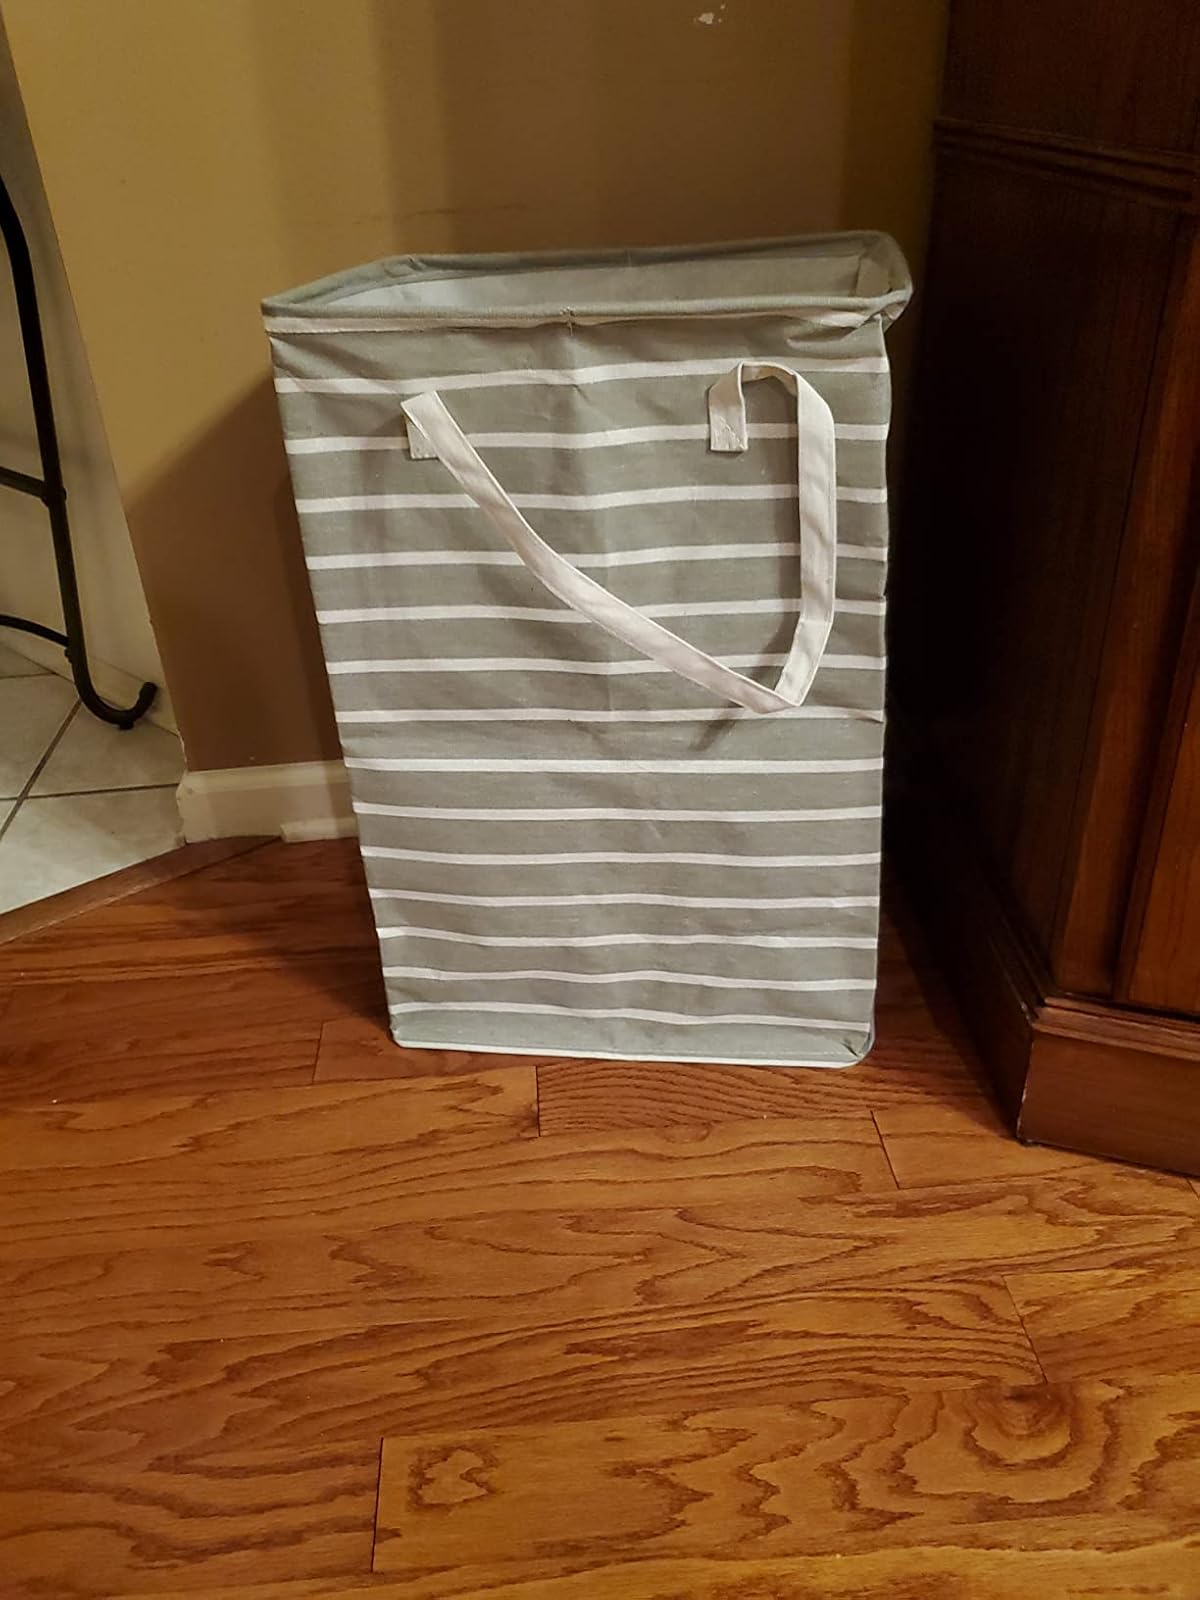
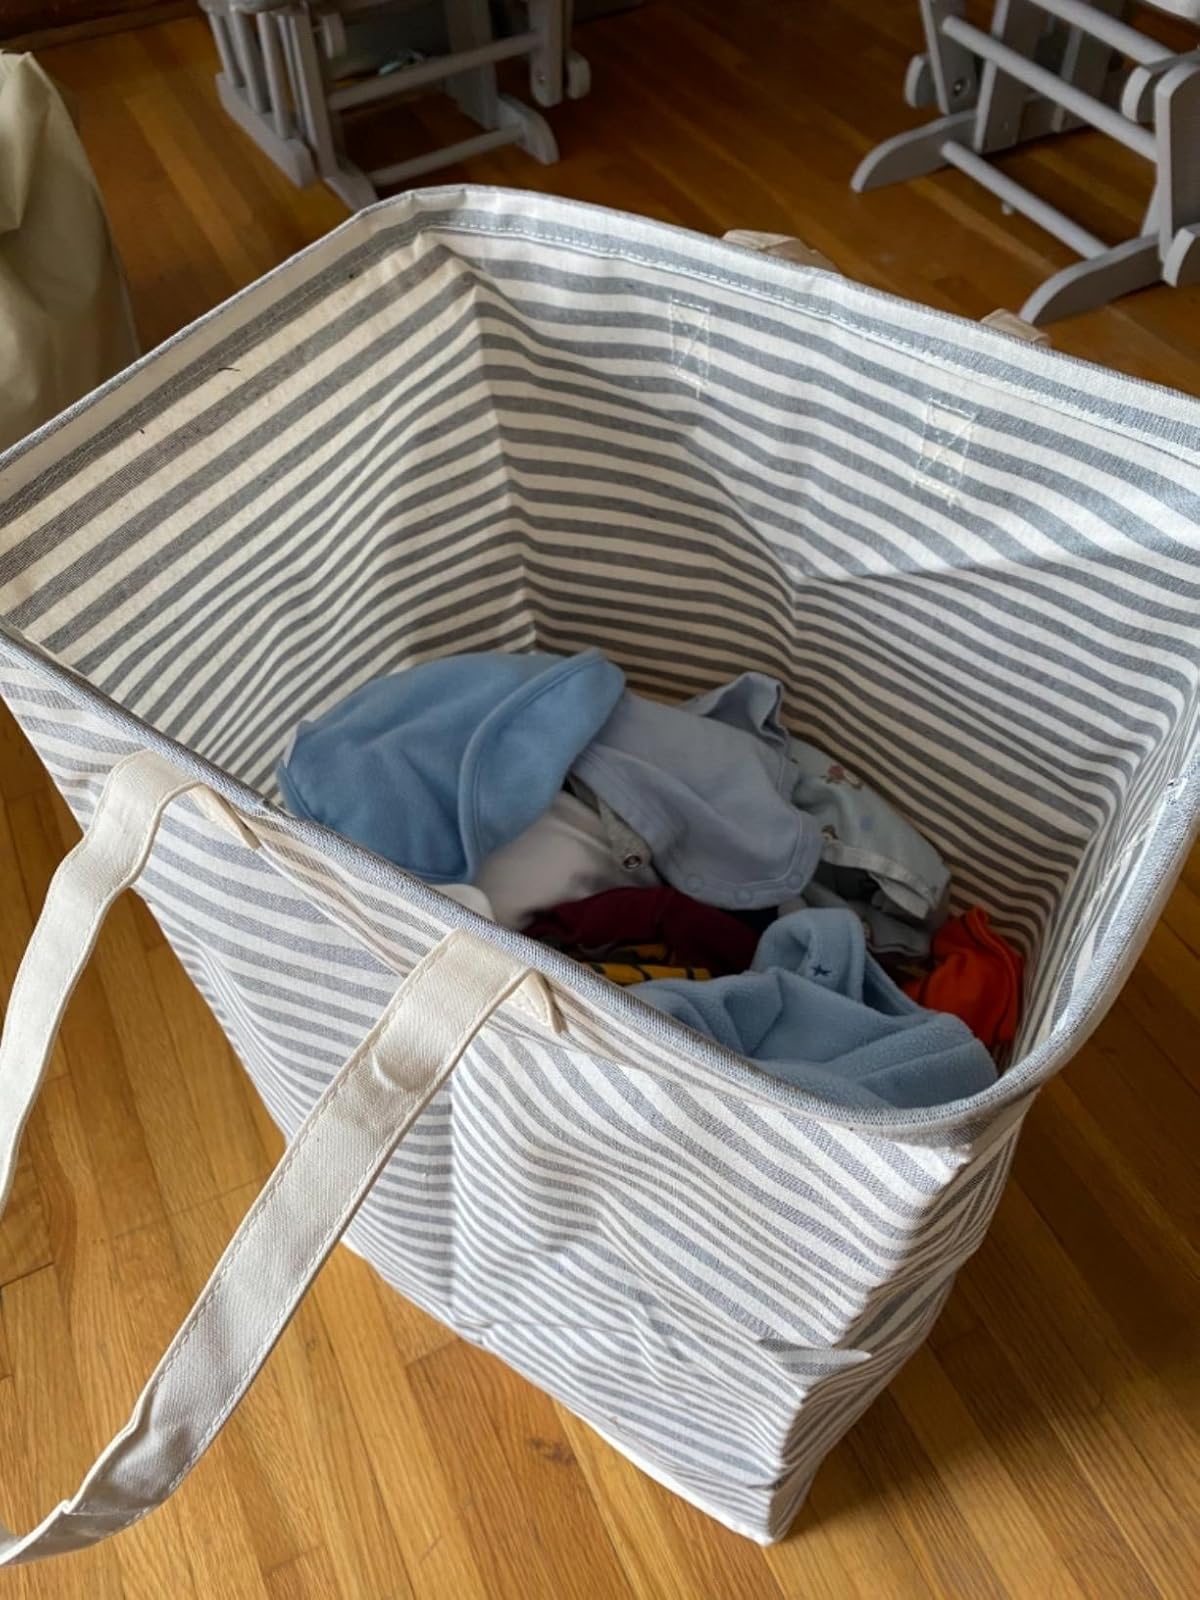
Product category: items_hamper
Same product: no